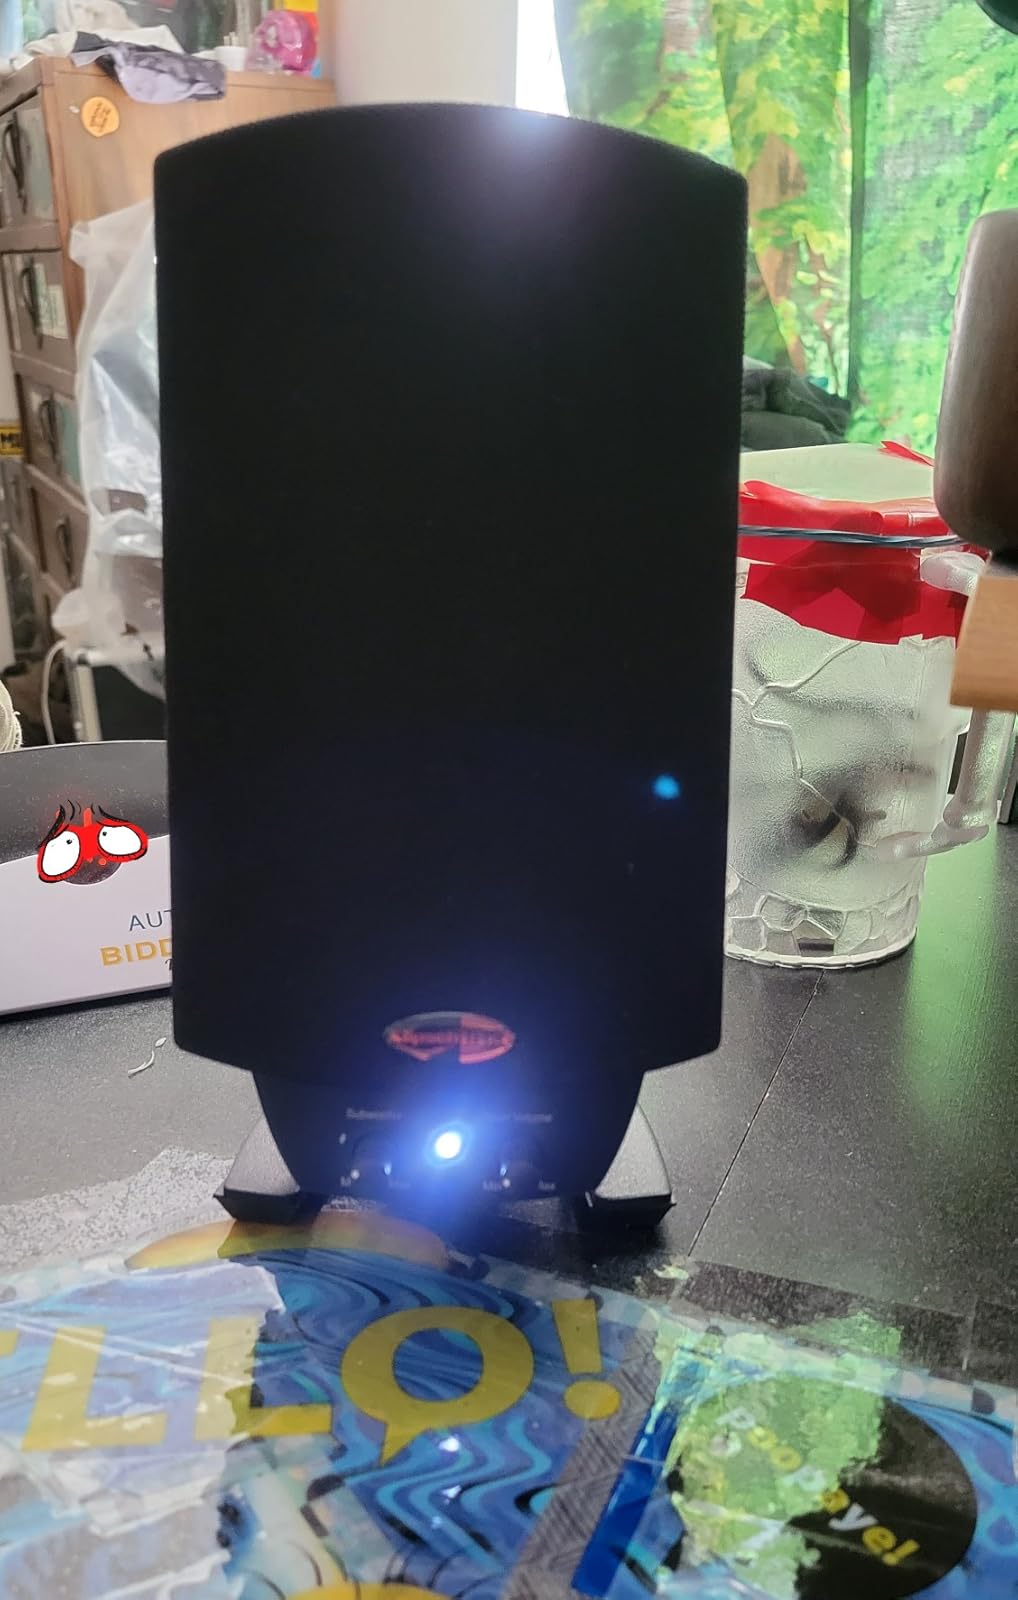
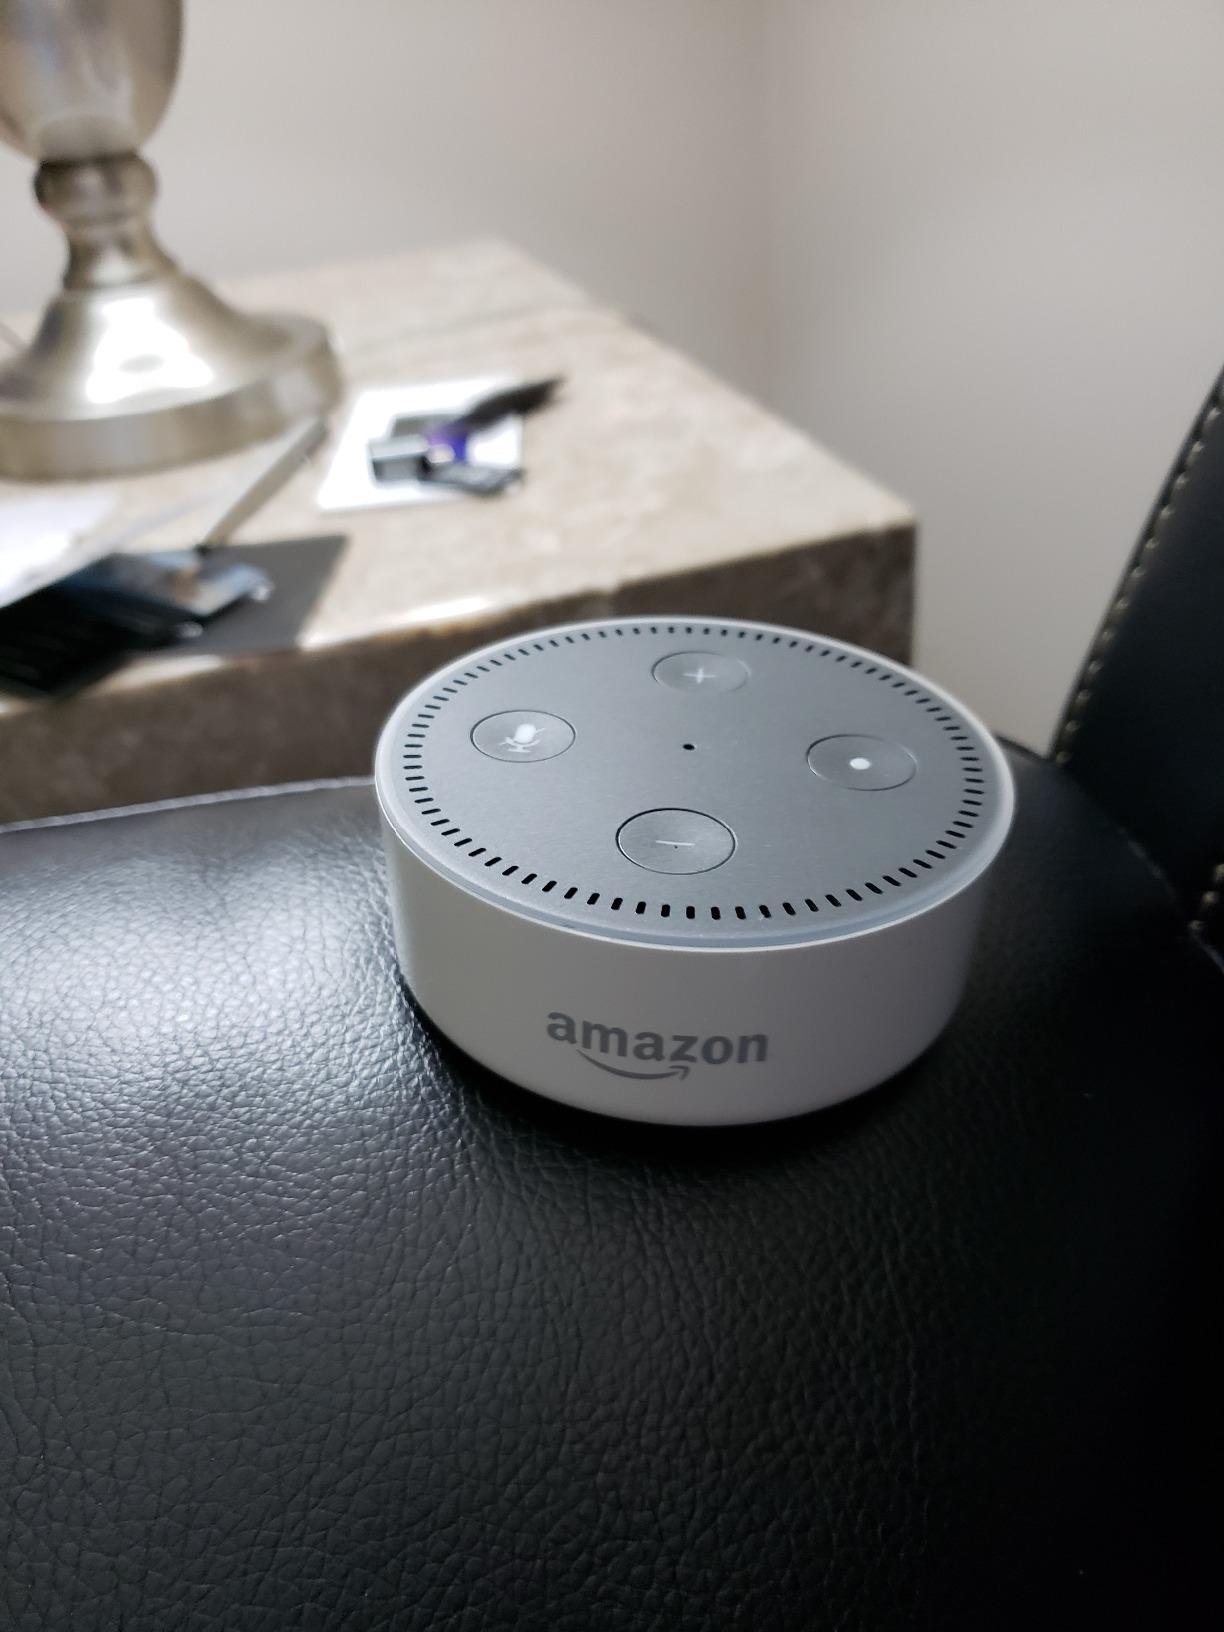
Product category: speaker
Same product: no